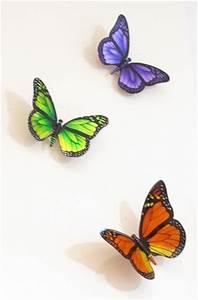
butterfly